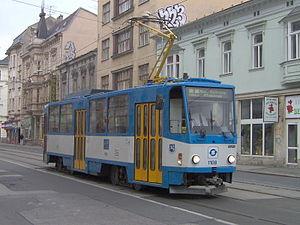
Le tramway d'Ostrava, circule depuis 1901 dans la ville de Ostrava en République tchèque.